John Fettiplace (politician died 1580)

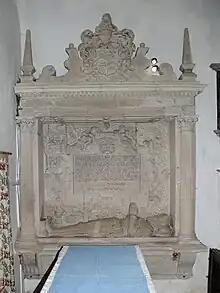
Mural monument with recumbent effigy of John Fettiplace (erected in 1593) in St Laurence's Church, Appleton, Oxfordshire. Showing the arms of Fettiplace: "Gules, two chevrons argent" quartering "Three bezants" (possibly canting arms of Besil) and "Gules, a lion statant guardant argent crowned or" (Lisle of Kingston Lisle, Sparsholt, Berkshire)

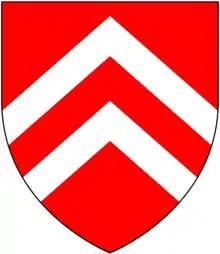
Arms of Fettiplace: "Gules, two chevrons argent"

John Fettiplace (1527 – 28 December 1580) of Besils-Leigh (modern: Besselsleigh) in Berkshire (now Oxfordshire), was a member of the landed gentry and of the prominent Fettiplace family who served as a Member of Parliament for Berkshire in 1558 and twice served as Sheriff of Berkshire, in 1568 and 1577.